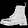
Label: Ankle boot